Kawatana-Onsen Station

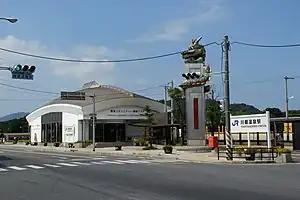
Kawatana-Onsen Station Building & Plaza, September 2008

is a passenger railway station located in the city of Shimonoseki, Yamaguchi Prefecture, Japan. It is operated by the West Japan Railway Company (JR West).